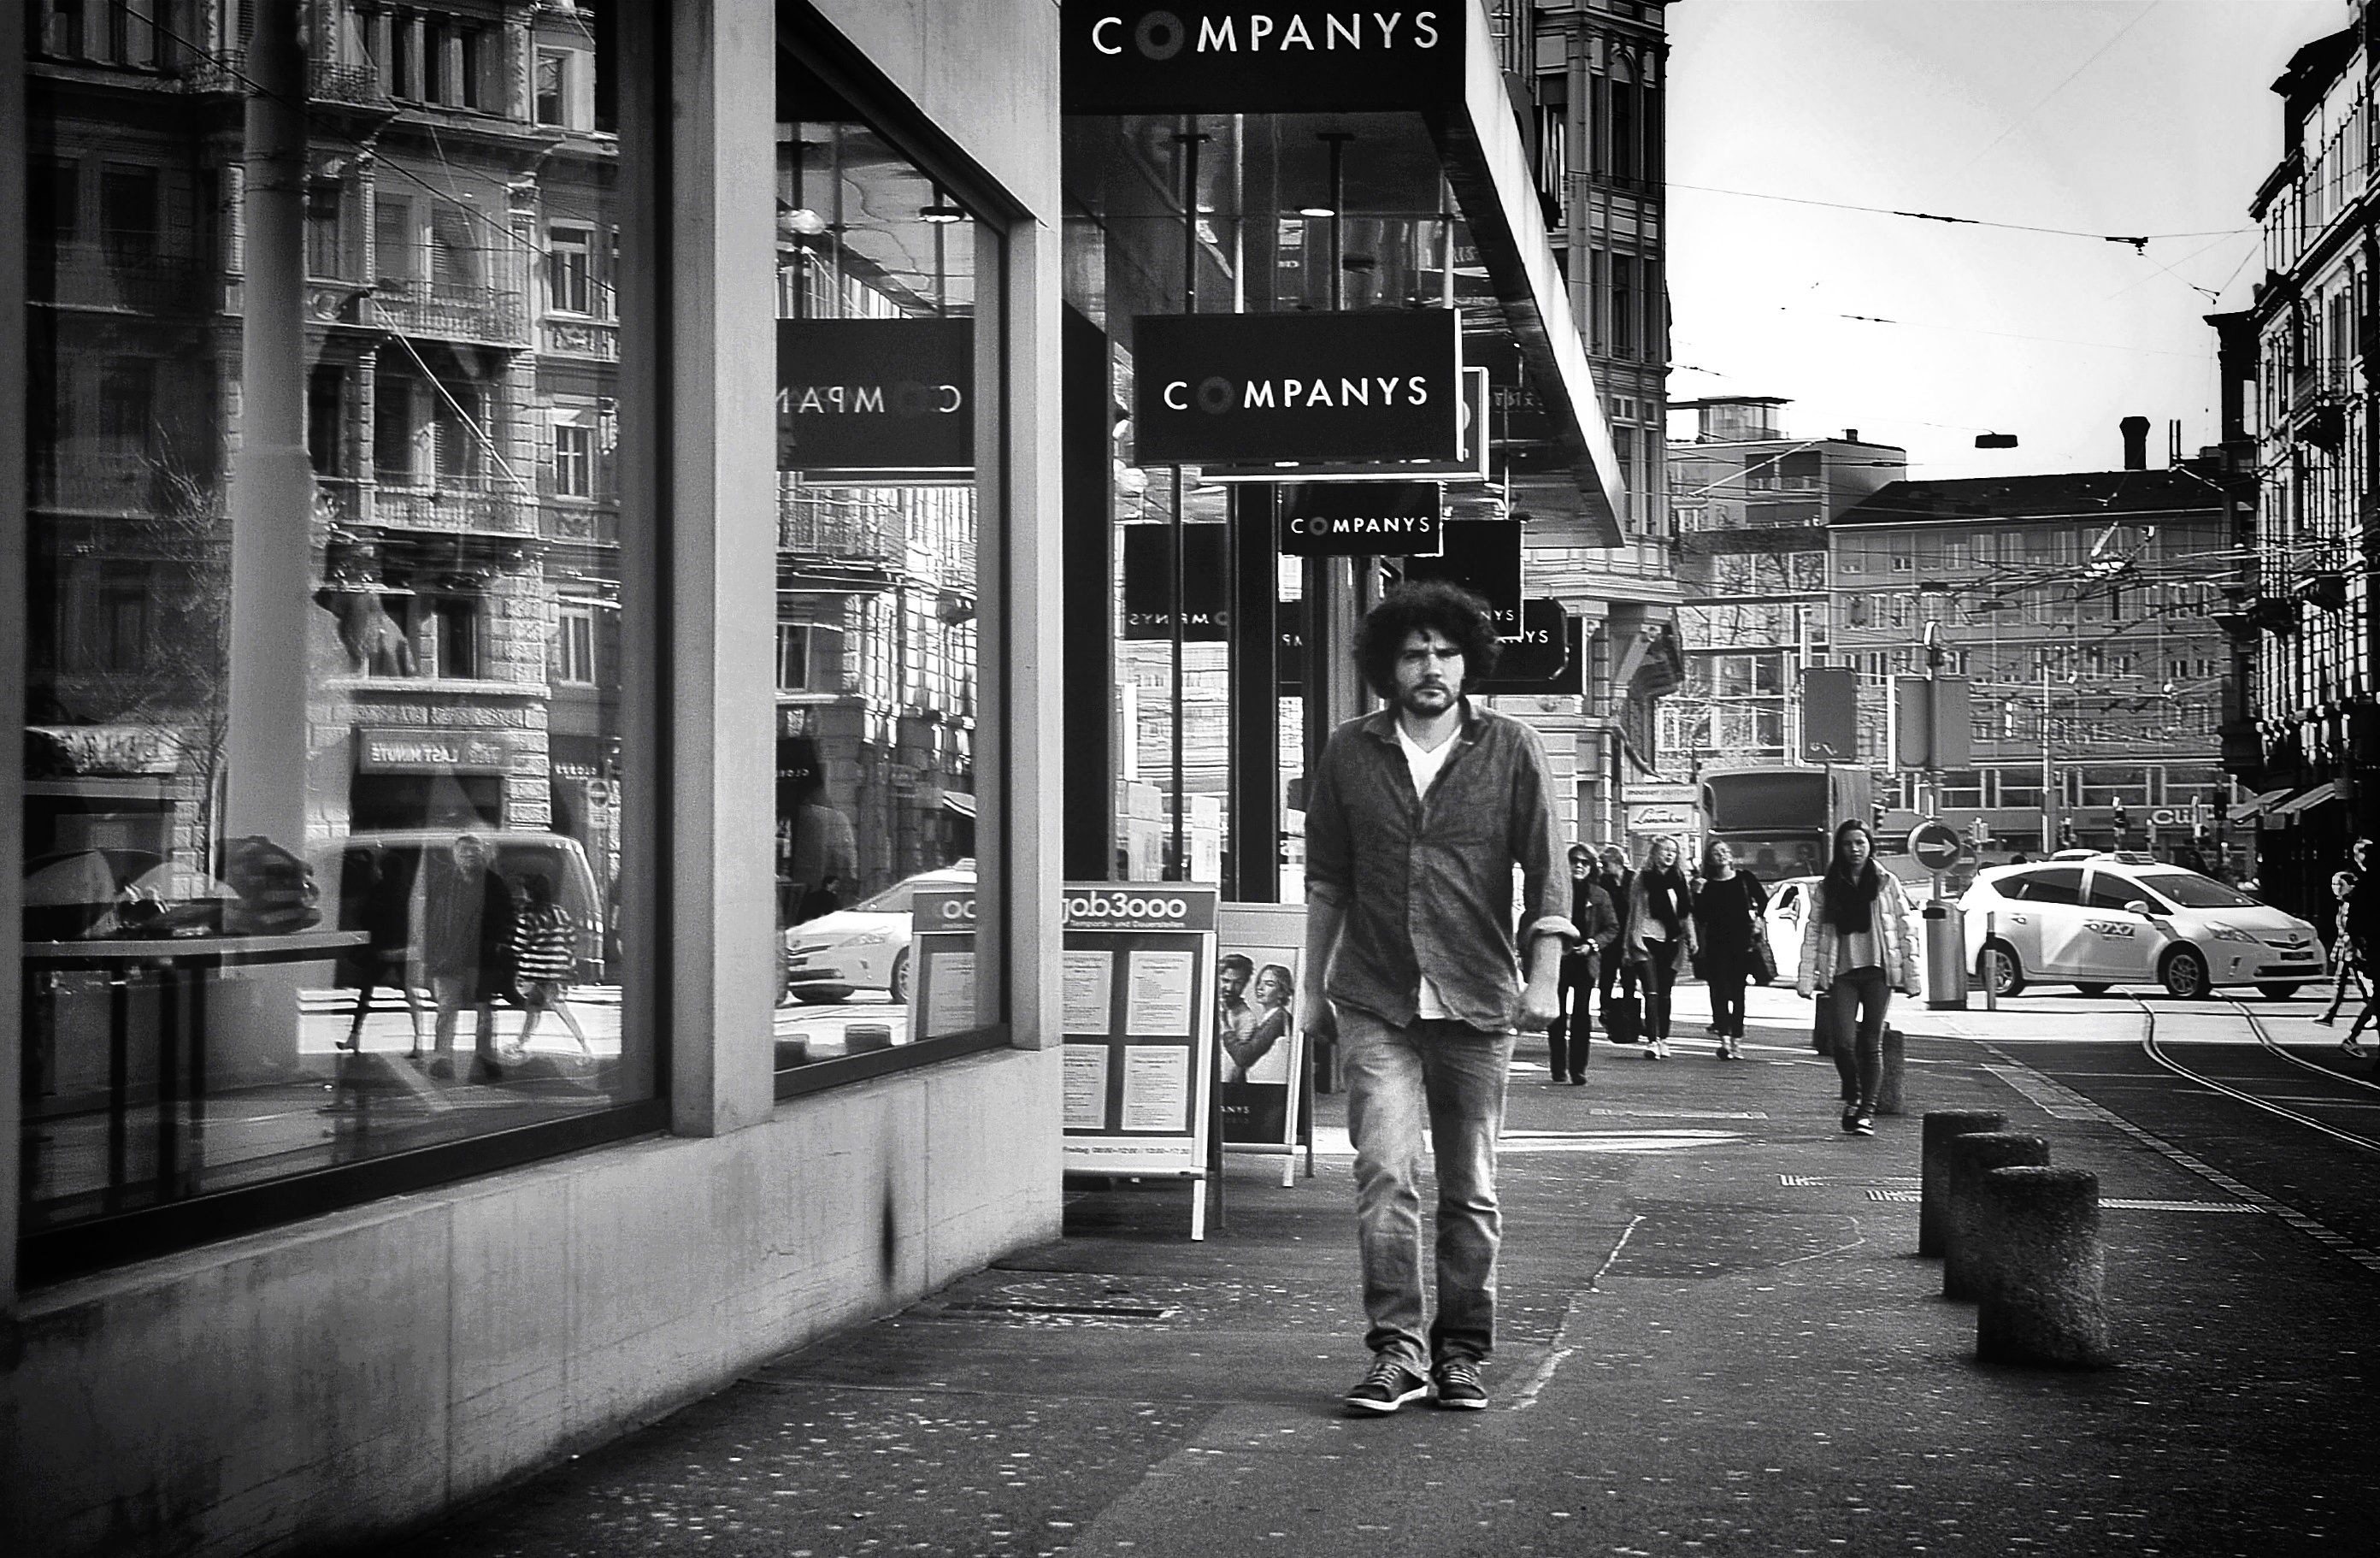
pedestrian, black and white, people, road, white, street, photography, alley, city, urban, black, monochrome, lane, streetphotography, flickr, bw, blackandwhite, candid, infrastructure, swiss, photograph, snapshot, schweiz, switzerland, strasse, zurich, blancoynegro, schwarzundweiss, streetscene, shape, passant, streetpix, thomas8047, onthestreets, d300s, streetphotographer, streetartstreetlife, 175528, z ri, companys, urban area, monochrome photography, film noir, nonbuilding structure